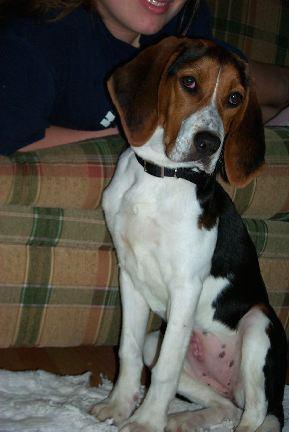
Walker_hound